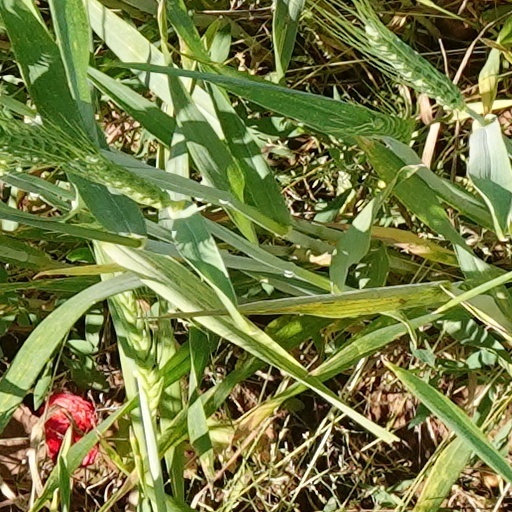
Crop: wheat